Mayfair Theatre, Ottawa

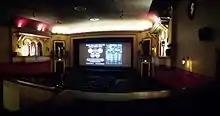
Interior of Mayfair Theatre

The Mayfair is a surviving atmospheric cinema of the Spanish Revival form, the second theatre house of this kind to be constructed in Ottawa. Interior features include four faux-balconies, two of which feature clay-tile canopies. Other significant features include stained-glass windows, a proscenium arch, a painted ceiling, decorative plastering and wrought ironwork. The Mayfair has retained the theatre clock used since its inception, a unit which features blue illuminated numbering.